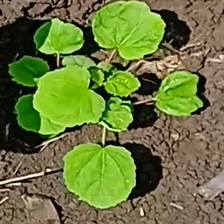
Weed species: Little_Mallow(Malva parviflora)